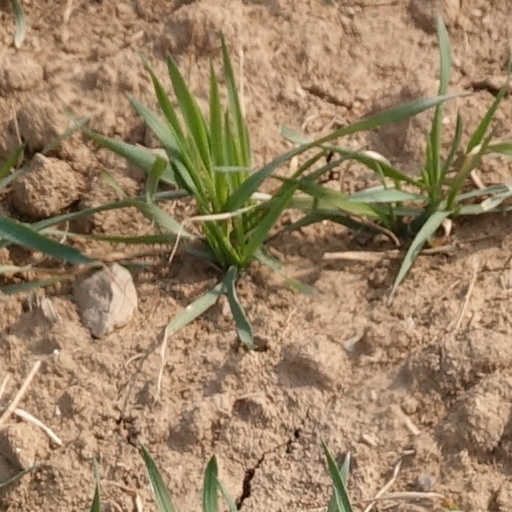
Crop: wheat